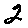
Label: 2